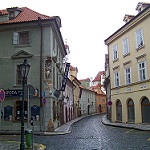
Scene: Outdoor